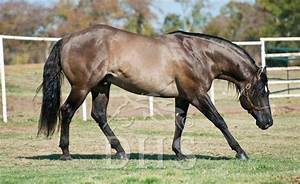
Label: horse